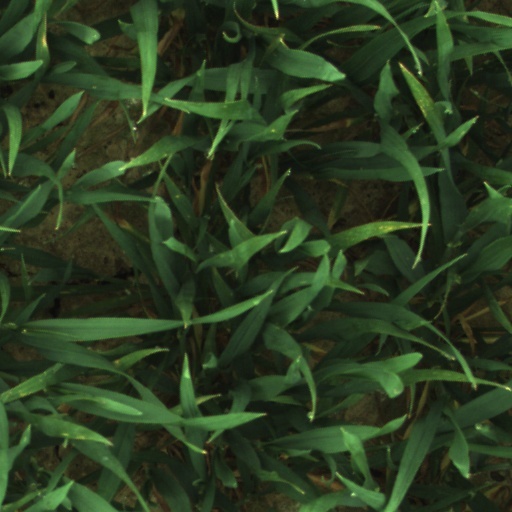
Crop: wheat